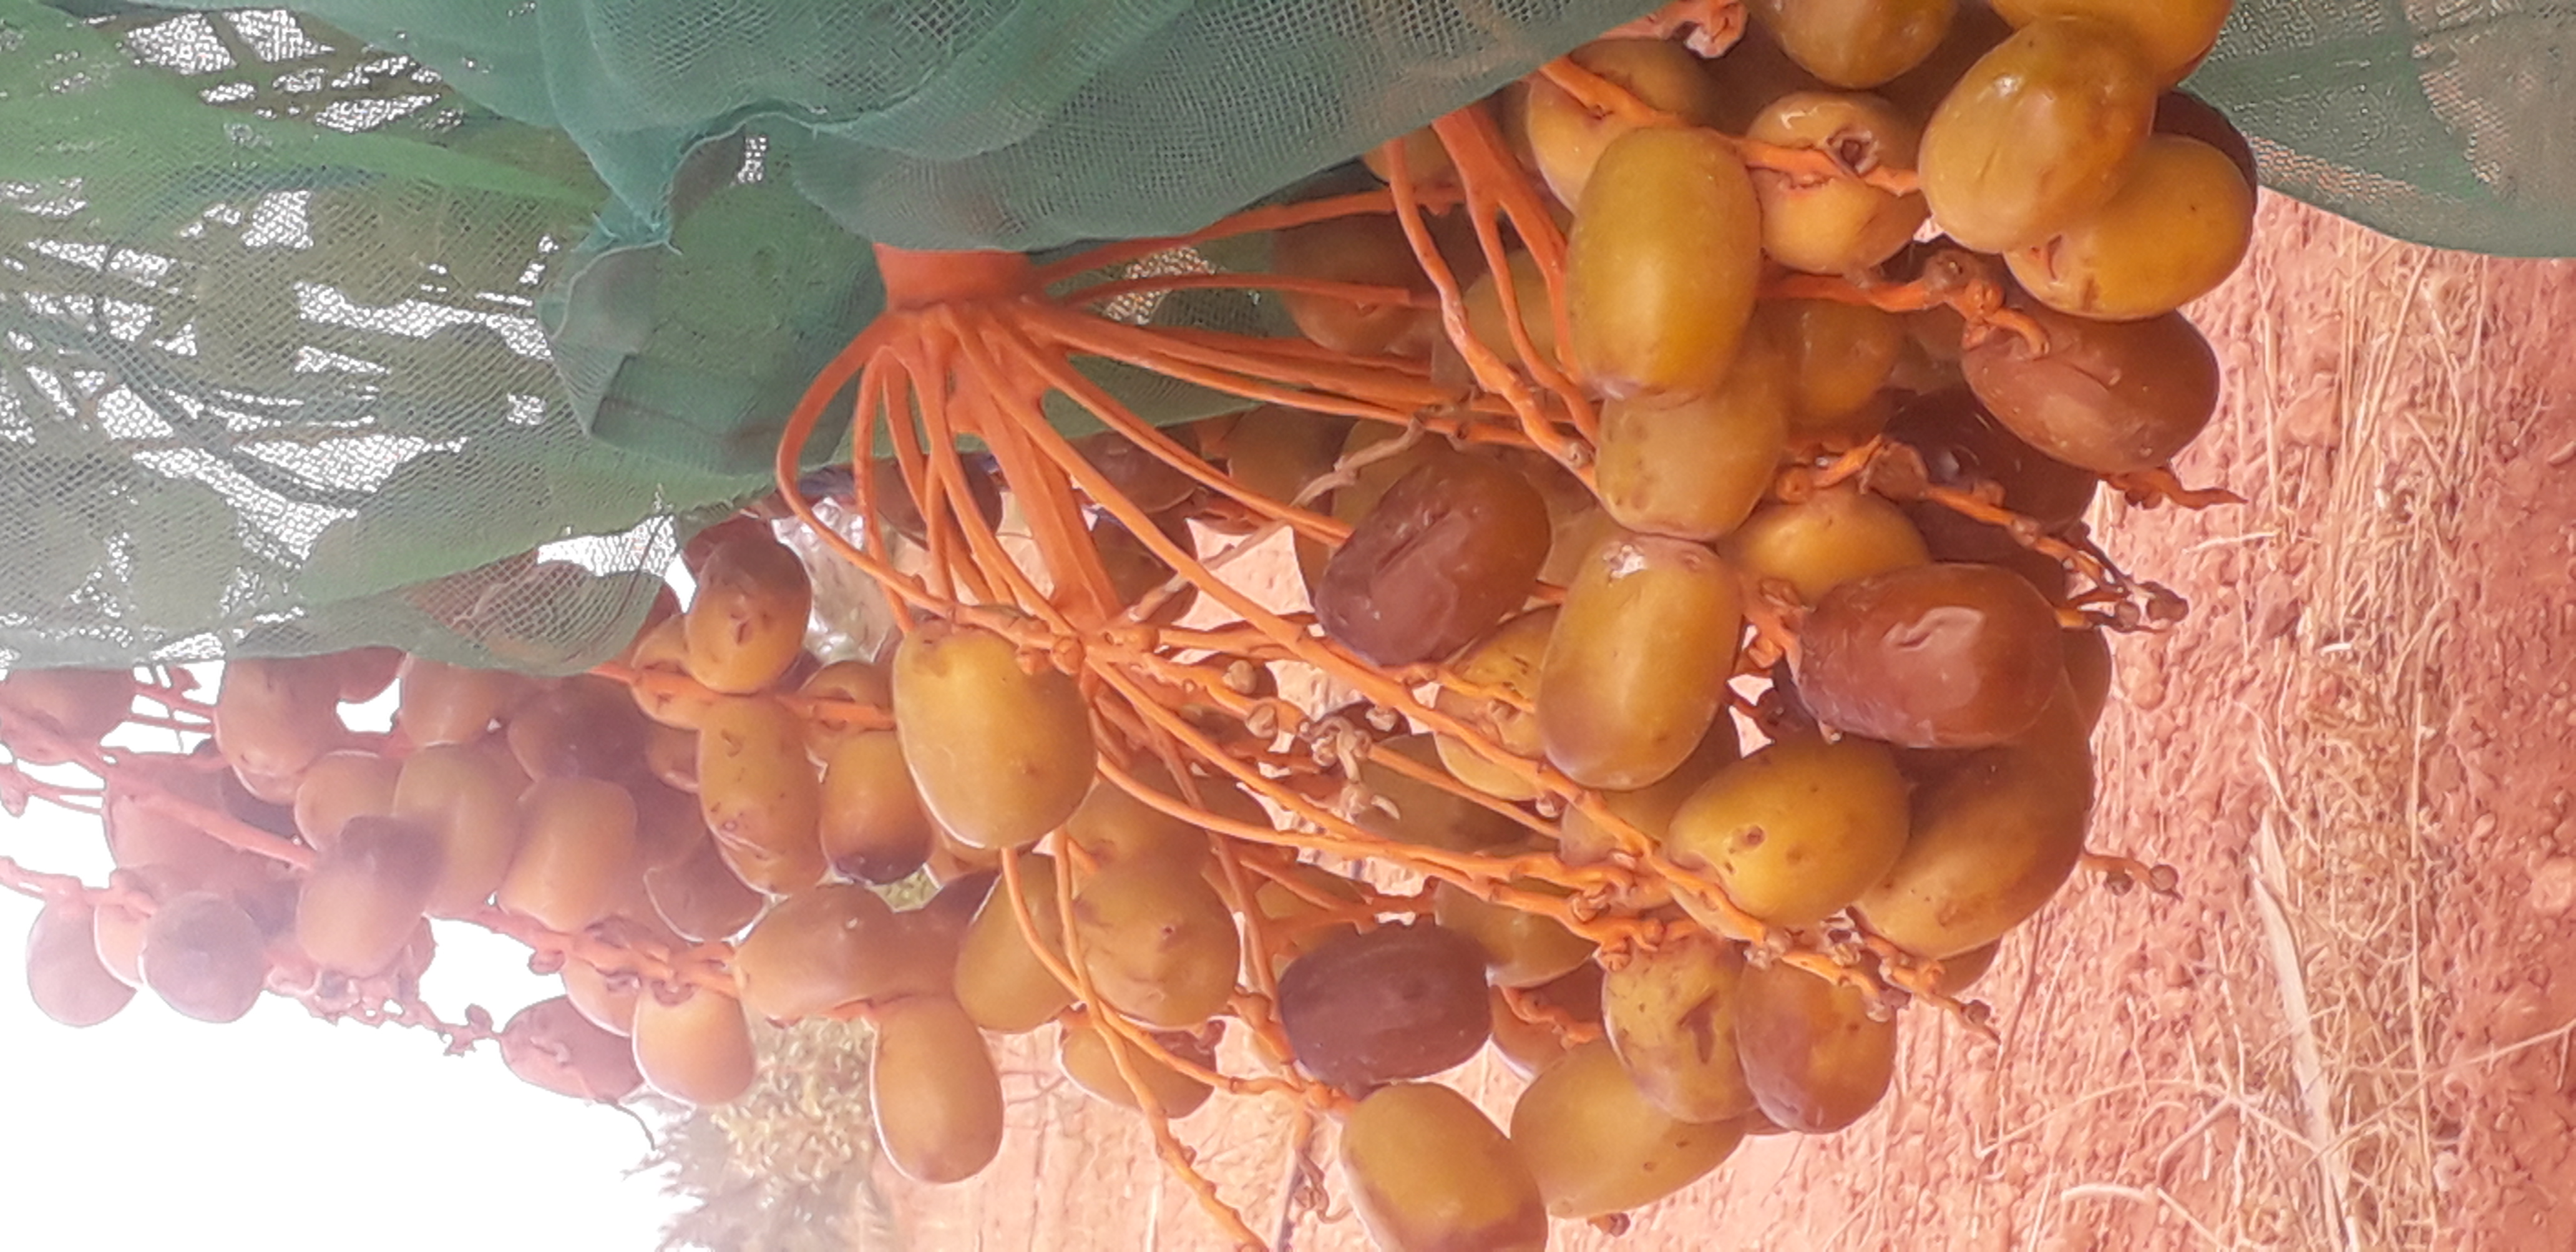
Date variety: Boufagous